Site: brandenburg
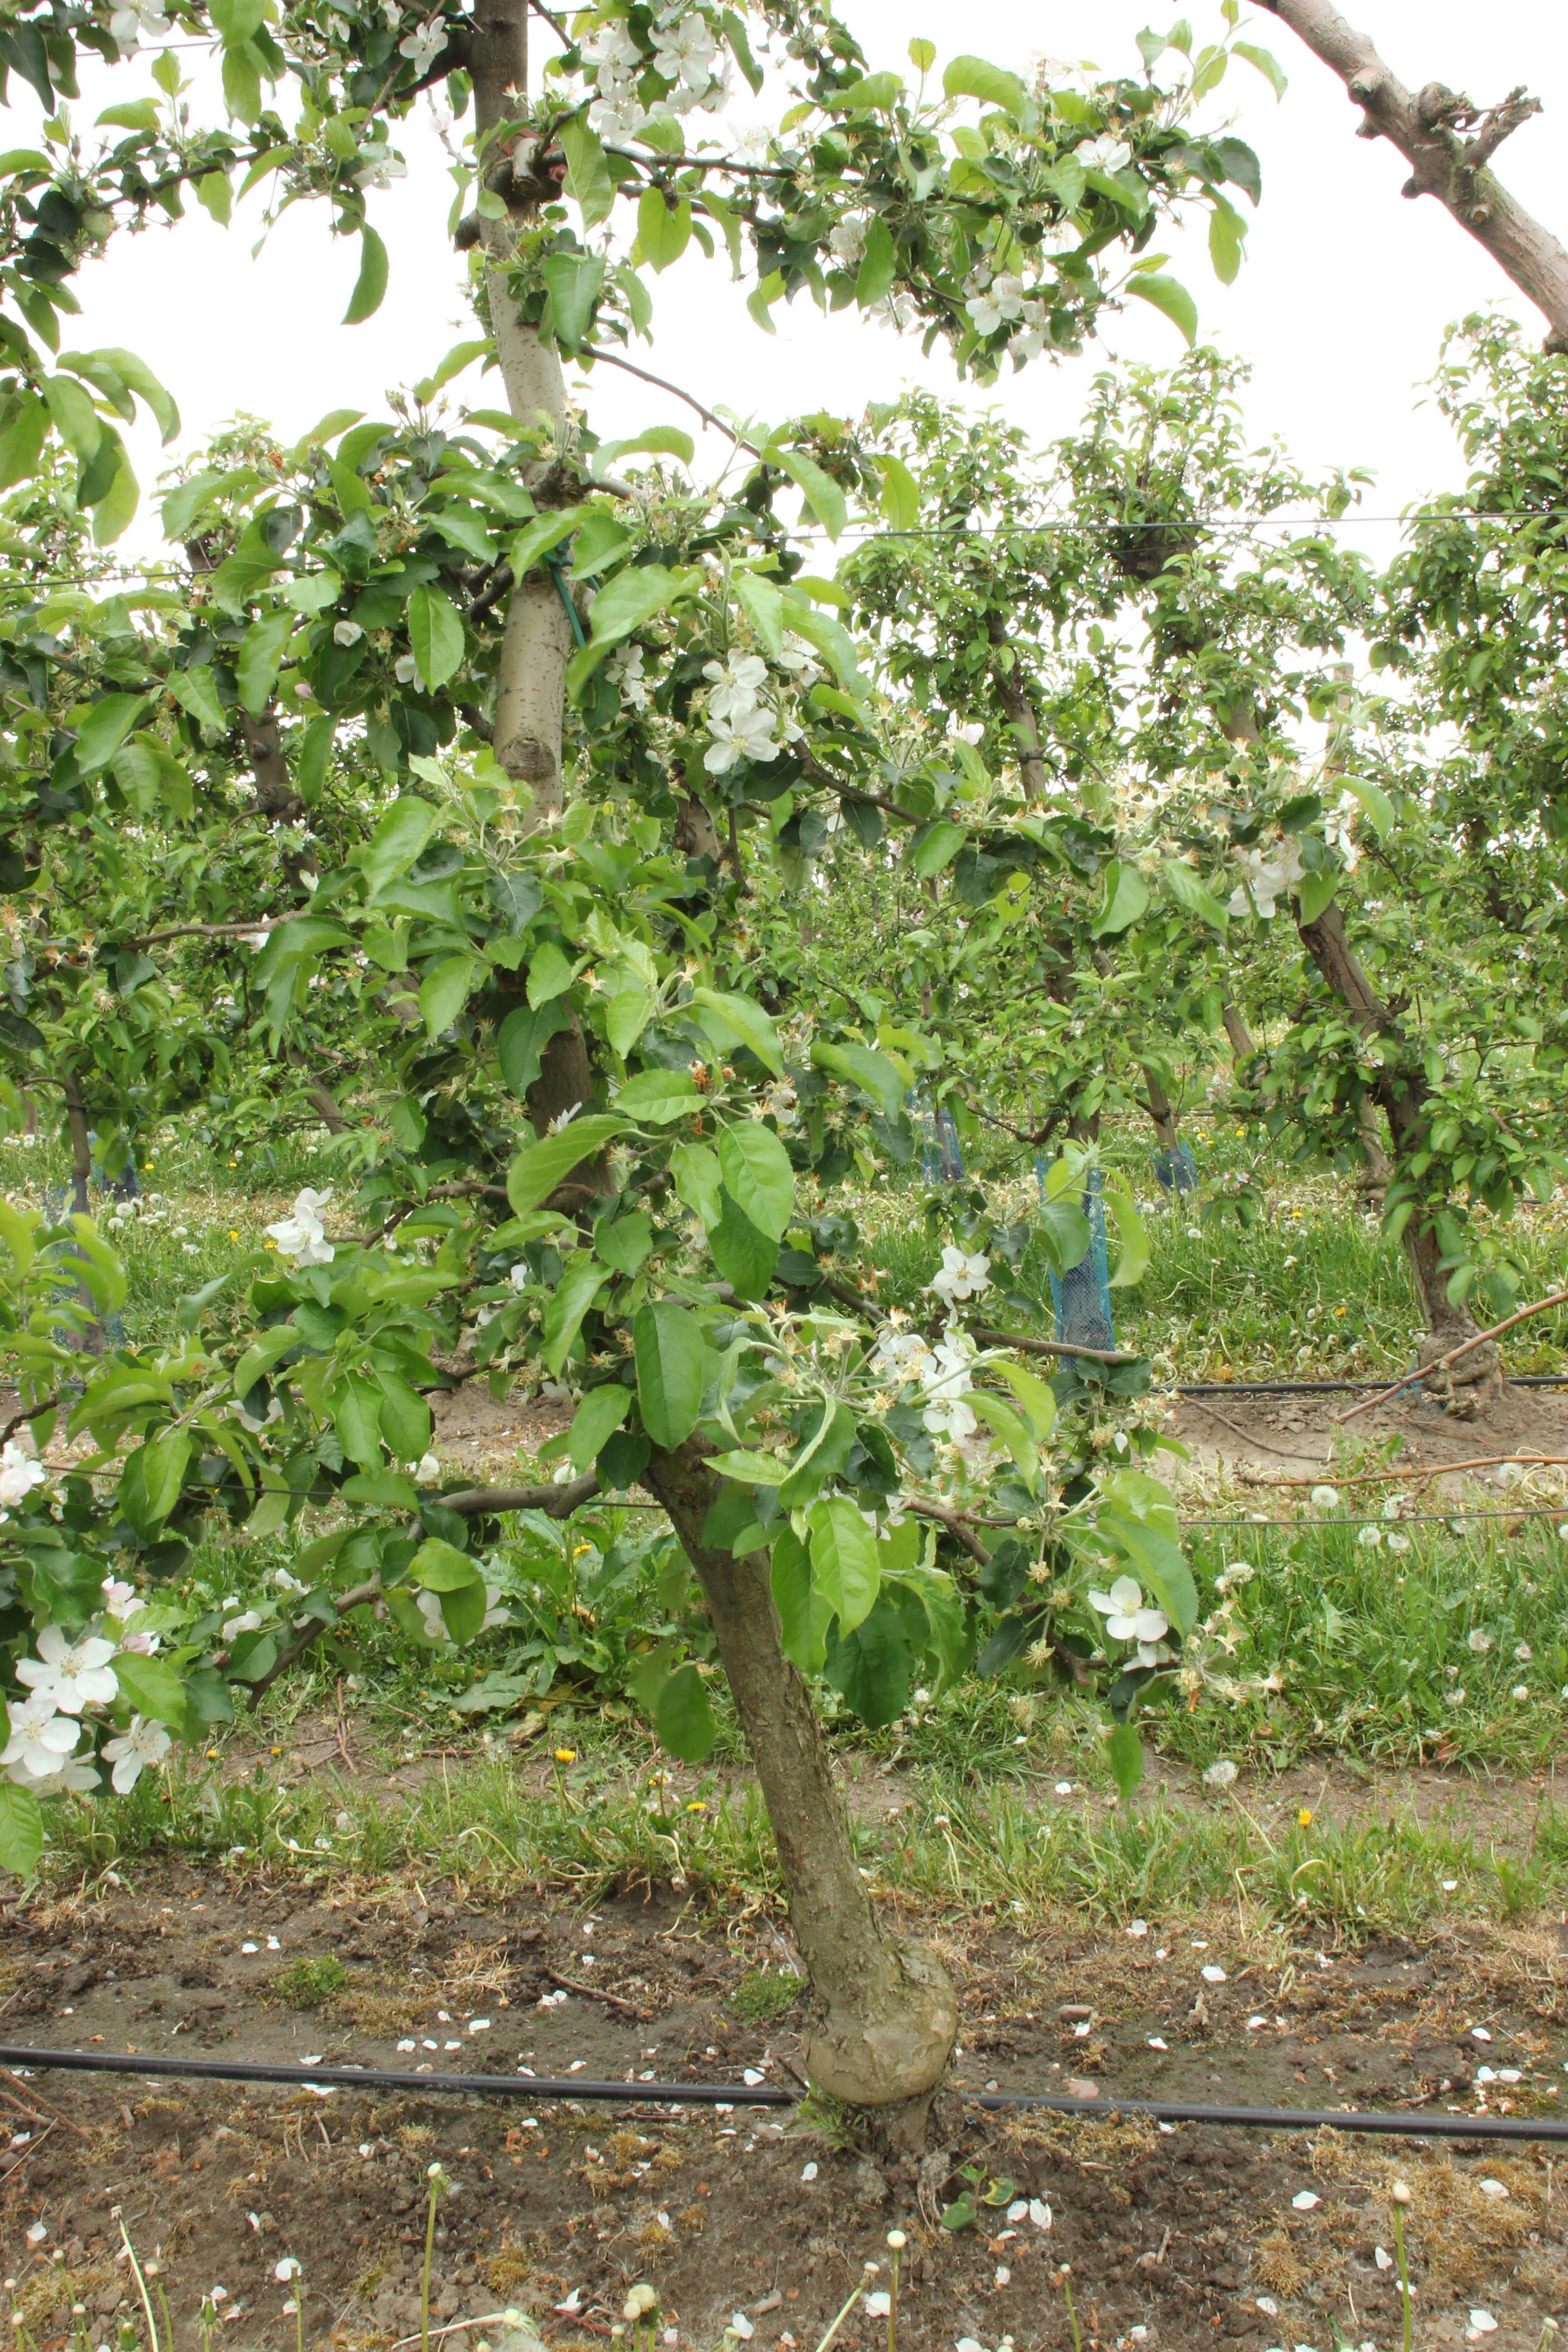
Growth stage (BBCH 67): Flowering